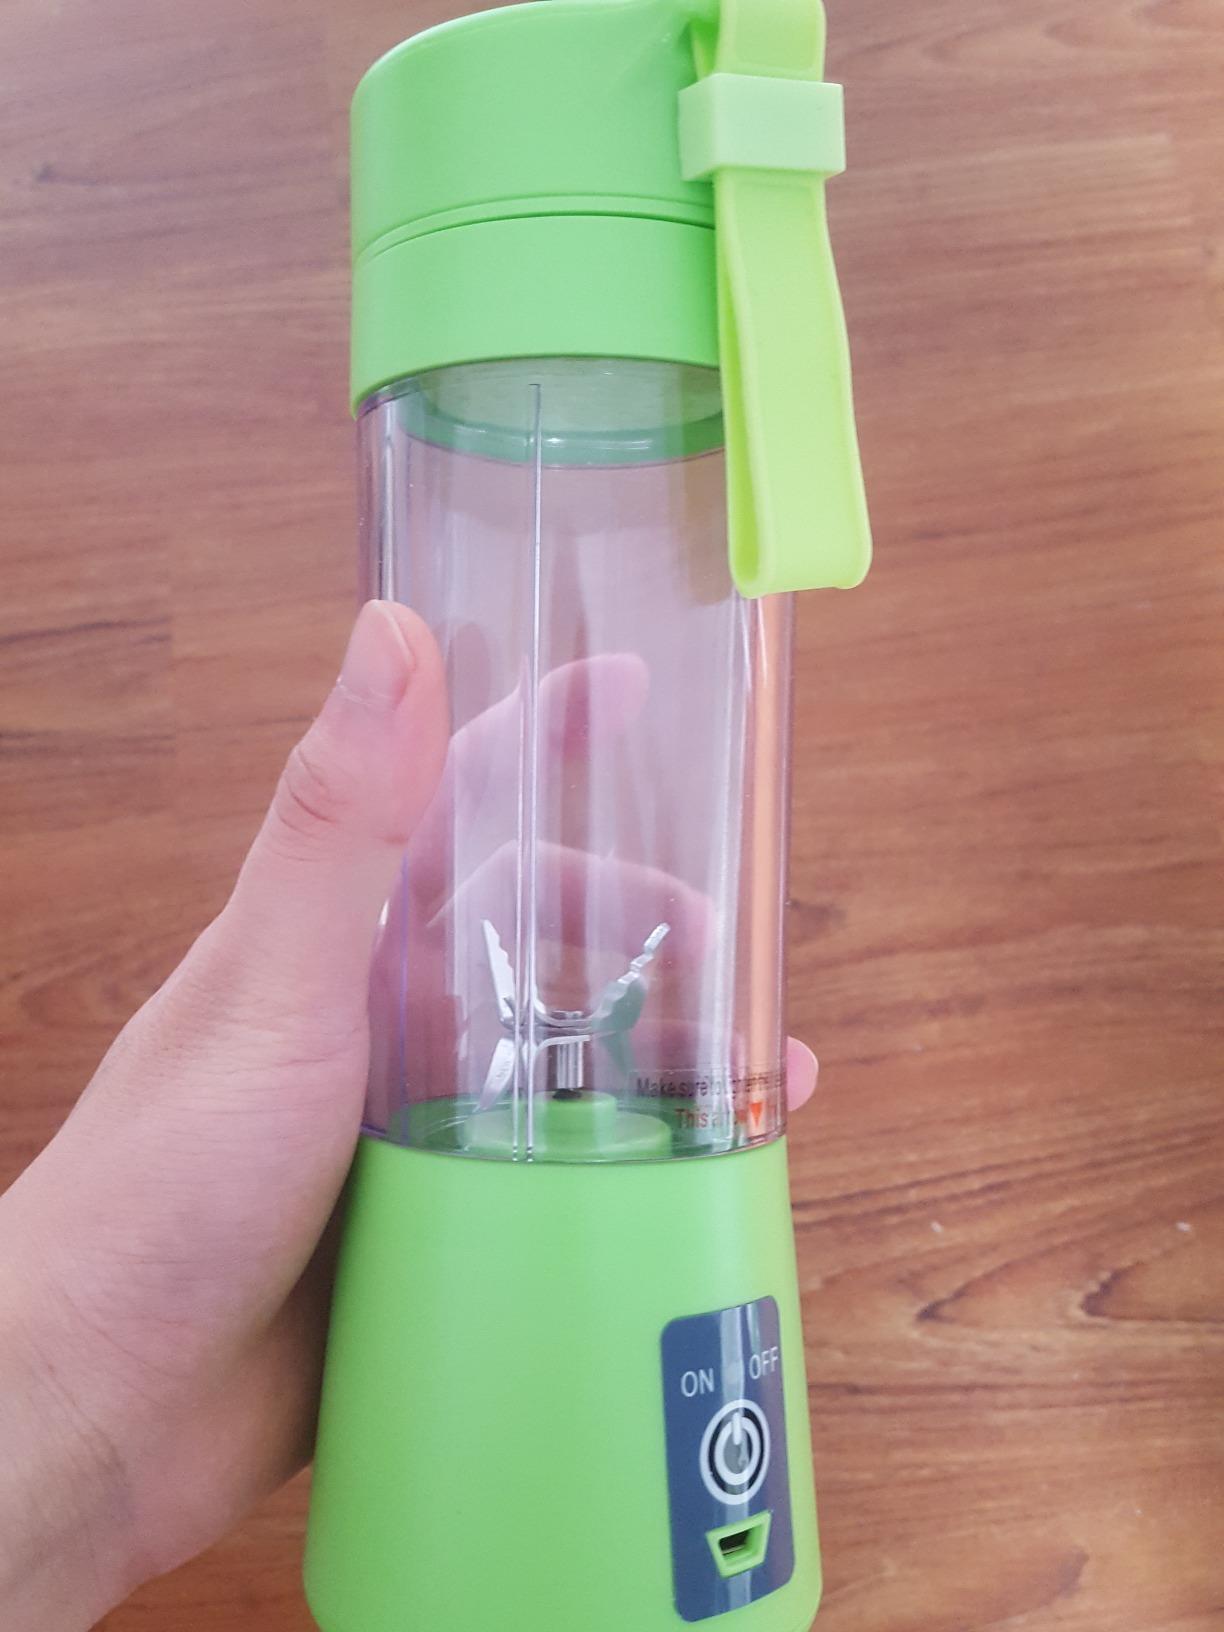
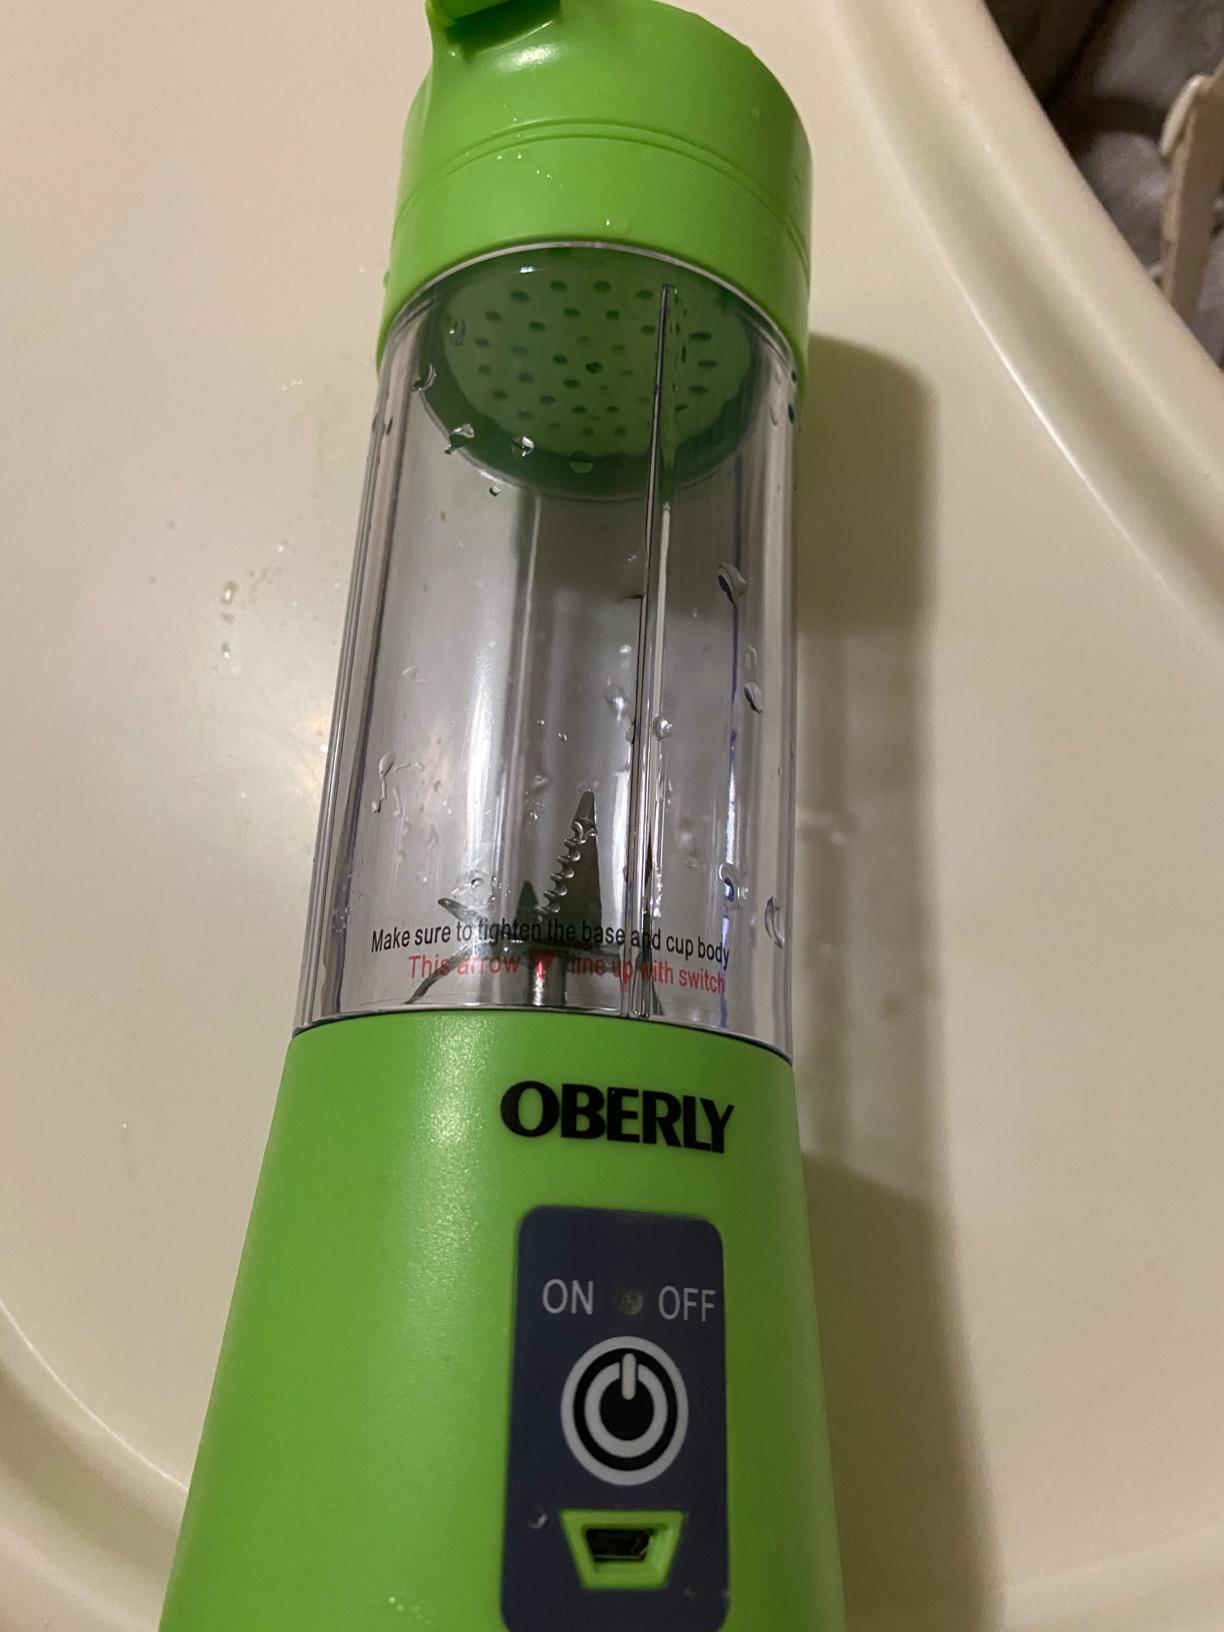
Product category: items_blender
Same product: no